History of roads in Ireland

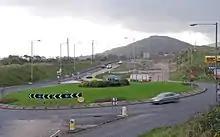
Construction of dual-carriageway on A1 at Cloghogue Roundabout, Newry. Source: <a href="https%3A//www.geograph.org.uk/profile/5835">Aubrey Dale

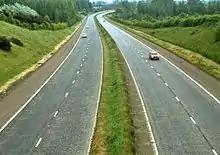
M1 motorway near Dunmurry in 1980. Source: <a href="https%3A//www.geograph.org.uk/profile/5835">Aubrey Dale

After the partition of Ireland into two states in the 1920s, the road system in Northern Ireland developed very differently from the road system in the Irish Free State (later the Republic of Ireland). A modified version of the British road numbering system was adopted. Numbered roads were initially divided into two classes, A roads and B roads, with motorways being added to the system from the 1960s. In the early 1920s, local authorities in Northern Ireland were given grants from the Roads Board which they used to build new roads and repair and maintain existing roads. The grants were also used to help reduce unemployment by providing work on the roads. Taxes raised through Motor Licence Duties were also used to fund roads. New roads, such as the Great Western Road between Belfast and Antrim were built in the late 1920s and early 1930s. The Newtownards Road in Belfast had 'heavy traffic' in 1935-36 and the design of a bypass (later the Sydenham bypass) was discussed in the Stormont parliament; discussions about the need for a bypass had been going on for ten years. The first motorway in the whole of Ireland, the M1, opened in 1962, fifteen years after plans for its construction were first discussed.